Political positions of Donald Trump

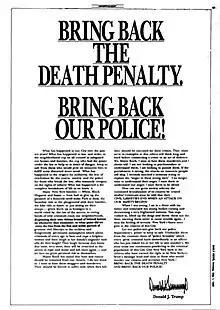
"The full-page advertisement was taken out by Trump in the May 1, 1989, issue of the "Daily News"." Donald Trump spent $85,000 in submitting the ad across four New York City newspapers.

President Trump advocated repealing and replacing the Affordable Care Act (ACA or "Obamacare"). Trump celebrated the Republican-controlled House passing the American Health Care Act (AHCA) in May 2017. The Senate decided to write its own version of the bill rather than voting on the AHCA. One Senate bill, called the "Better Care Reconciliation Act of 2017" (BCRA), failed on a vote of 45–55 in the Senate during July 2017. One variation fell one vote short amid opposition from all Democrats as well as John McCain, Lisa Murkowski and Susan Collins. In all, the Senate rejected five bills to repeal and/or replace Obamacare. The Congressional Budget Office estimated that the bills would increase the number of uninsured by over 20 million persons, while reducing the budget deficit marginally.